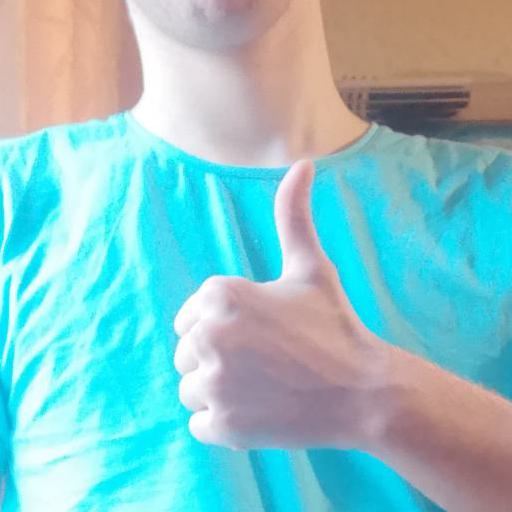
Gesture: like